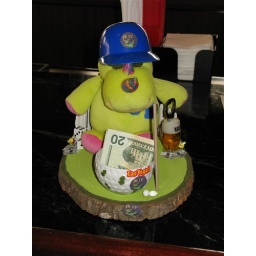
JB in the house with the pot